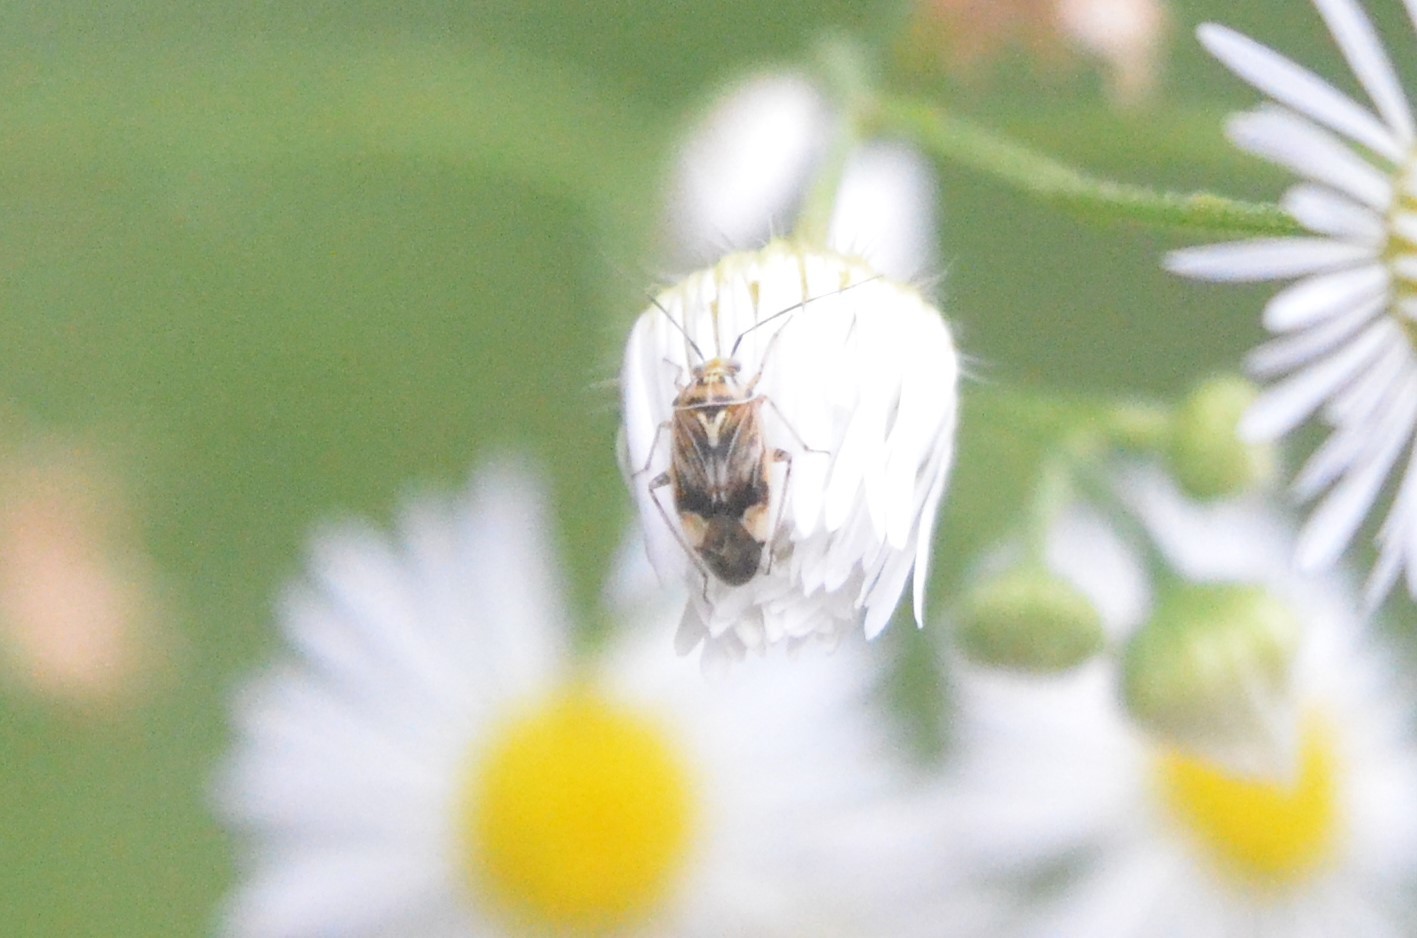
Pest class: lygus_bug